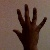
The image shows a hand gesture representing the number 5 in Indian Sign Language.